Ludwig Dürr

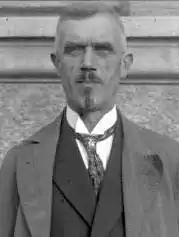
Dr.-Ing. h. c. mult. Dürr in 1929

Ludwig Ferdinand Dürr (4 June 1878 in Stuttgart – 1 January 1956 in Friedrichshafen) was a German airship designer.